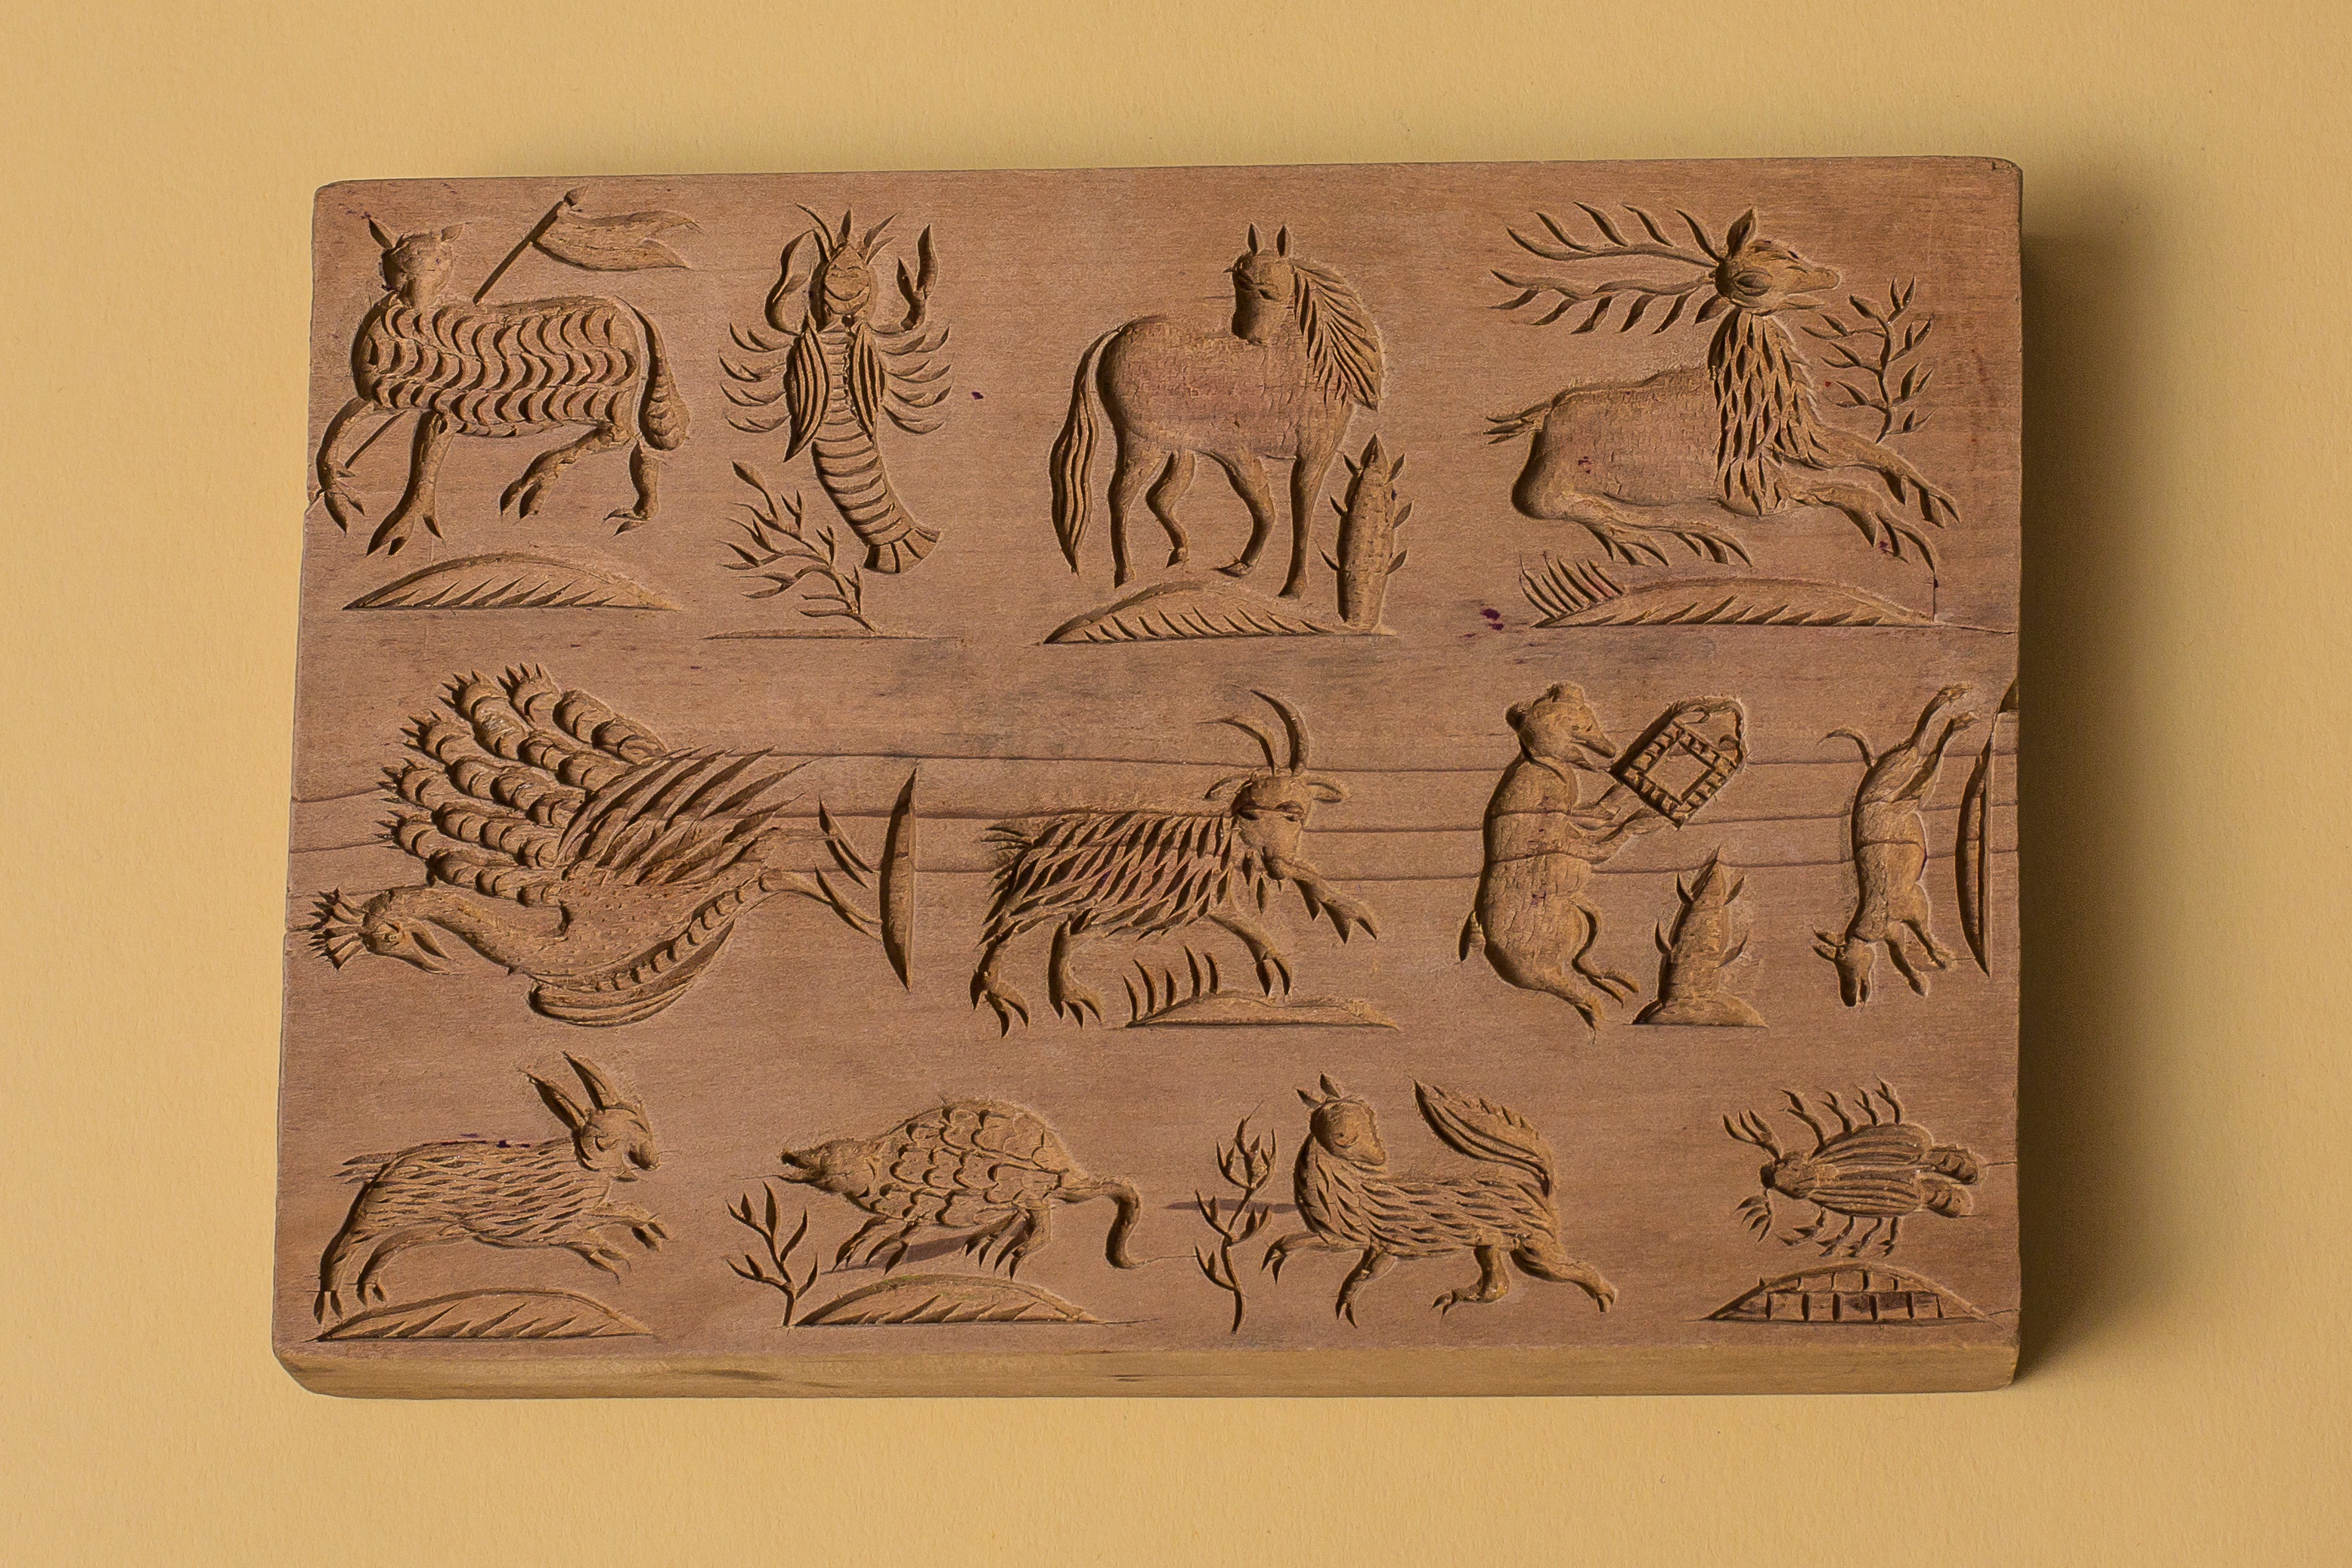
wood, pattern, model, material, carve, christmas cookies, art, sketch, drawing, calligraphy, carving, relief, folk, wood carving, springerle, baking dish, wood form